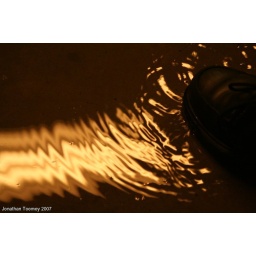
A shoe in water